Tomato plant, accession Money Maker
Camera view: horizontal (90 deg, fisheye); turntable rotation: 210 degrees
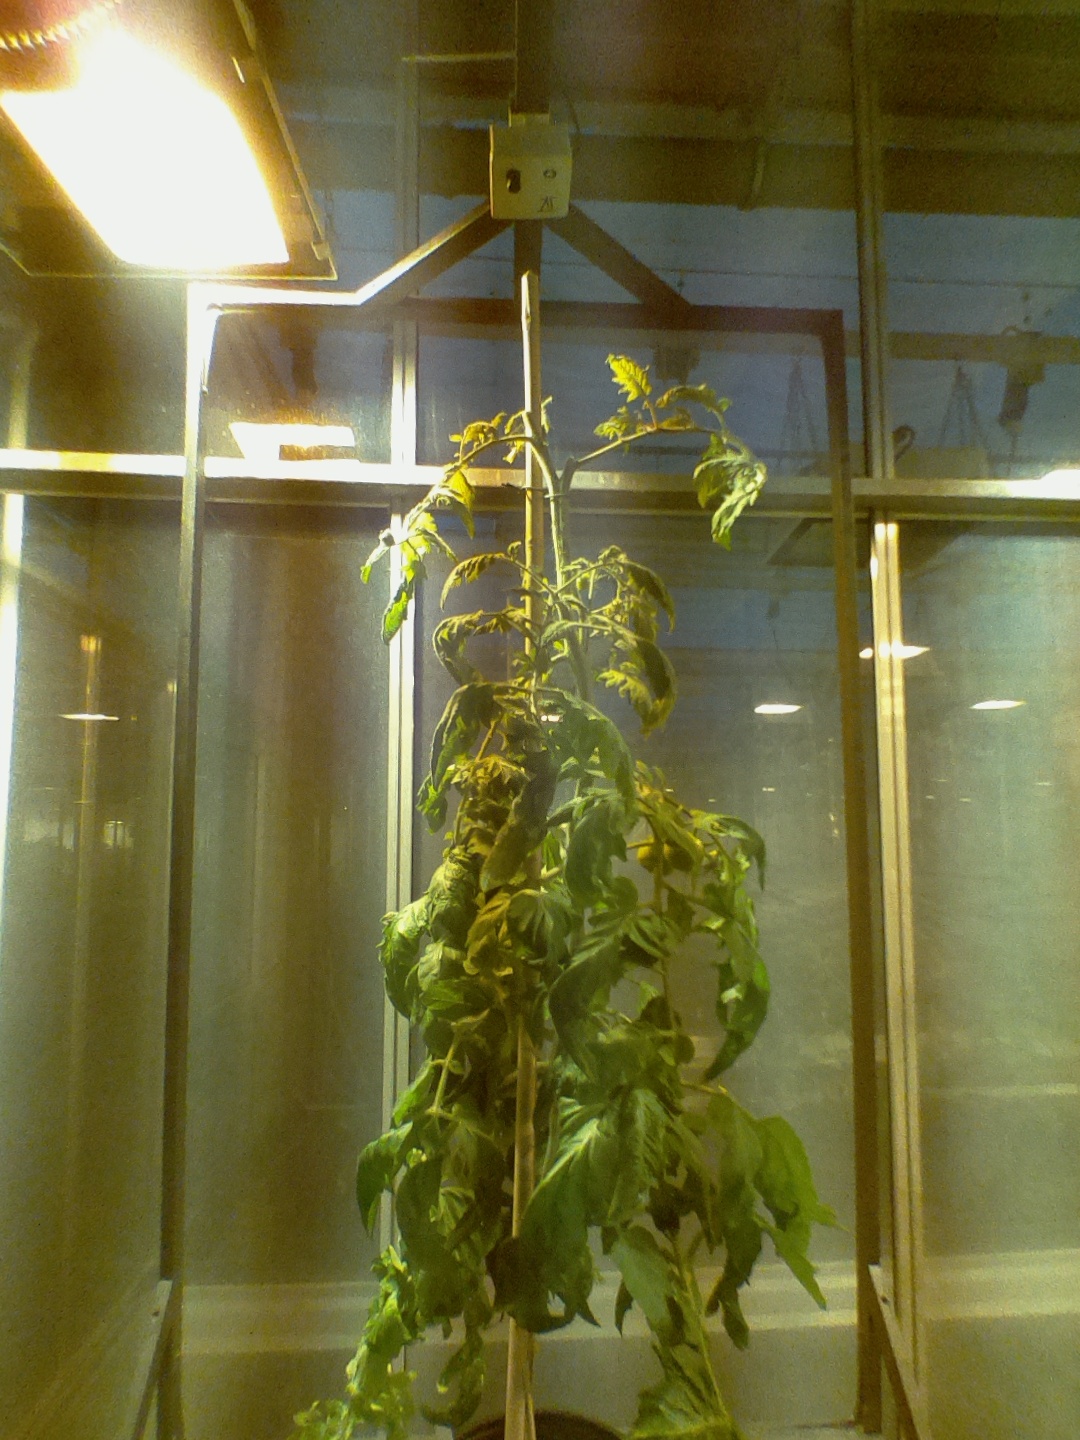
BBCH growth stage 75: 50%-60% of final fruit size